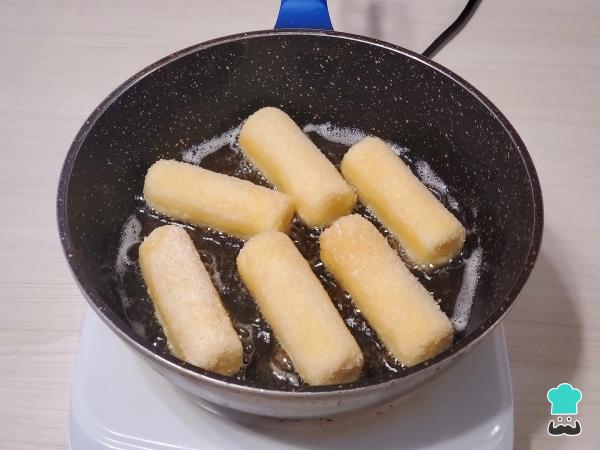
2Procede a freírlos en abundante aceite caliente.